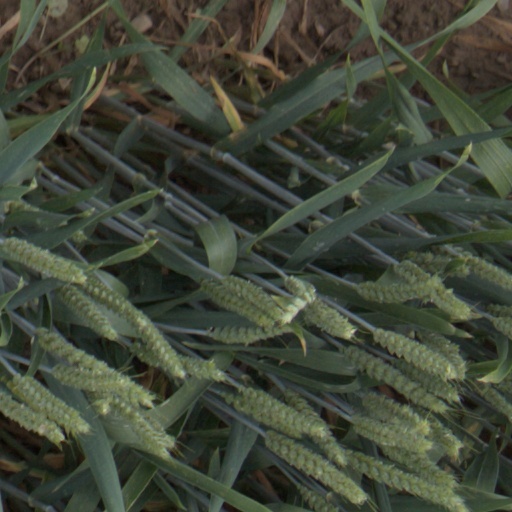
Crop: wheat